Paradeep

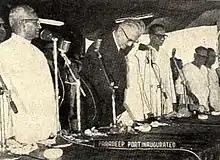

Paradeep is on National Highway 53 and State Highway No. 12, and is also served by the broad-gauge electrified railway system of the East coast. Bus routes connect it to Rourkela, Kolkata, Puri, and Konark. It is also connected to Cuttack by bus and train.